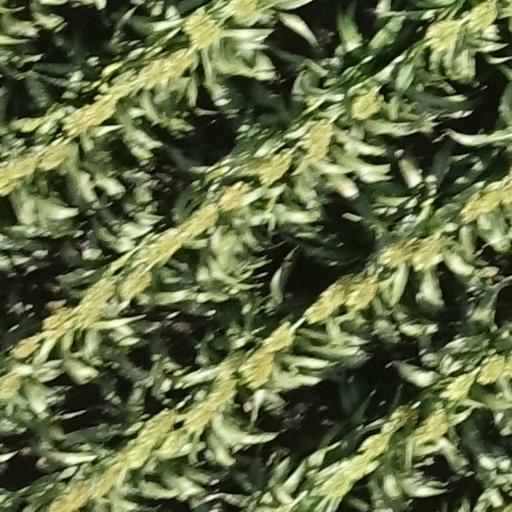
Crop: sorghum